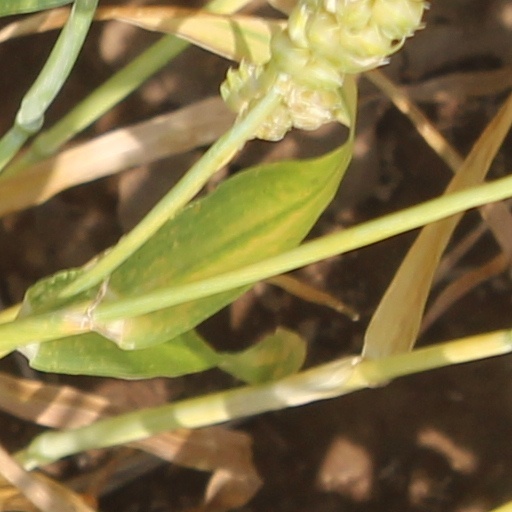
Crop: wheat